Satan

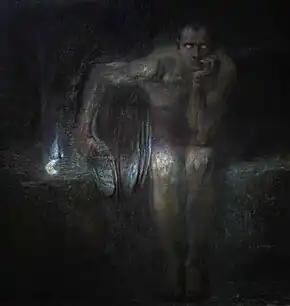
"Lucifer" (1890) by Franz Stuck. Because of Patristic interpretations of and Jerome's Latin Vulgate translation, the name "Lucifer" is sometimes used in reference to Satan.

The three Synoptic Gospels all describe the temptation of Christ by Satan in the desert (and ). Satan first shows Jesus a stone and tells him to turn it into bread. He also takes him to the pinnacle of the Temple in Jerusalem and commands Jesus to throw himself down so that the angels will catch him. Satan takes Jesus to the top of a tall mountain as well; there, he shows him the kingdoms of the earth and promises to give them all to him if he will bow down and worship him. Each time Jesus rebukes Satan and, after the third temptation, he is administered by the angels. Satan's promise in and to give Jesus all the kingdoms of the earth implies that all those kingdoms belong to him. The fact that Jesus does not dispute Satan's promise indicates that the authors of those gospels believed this to be true.